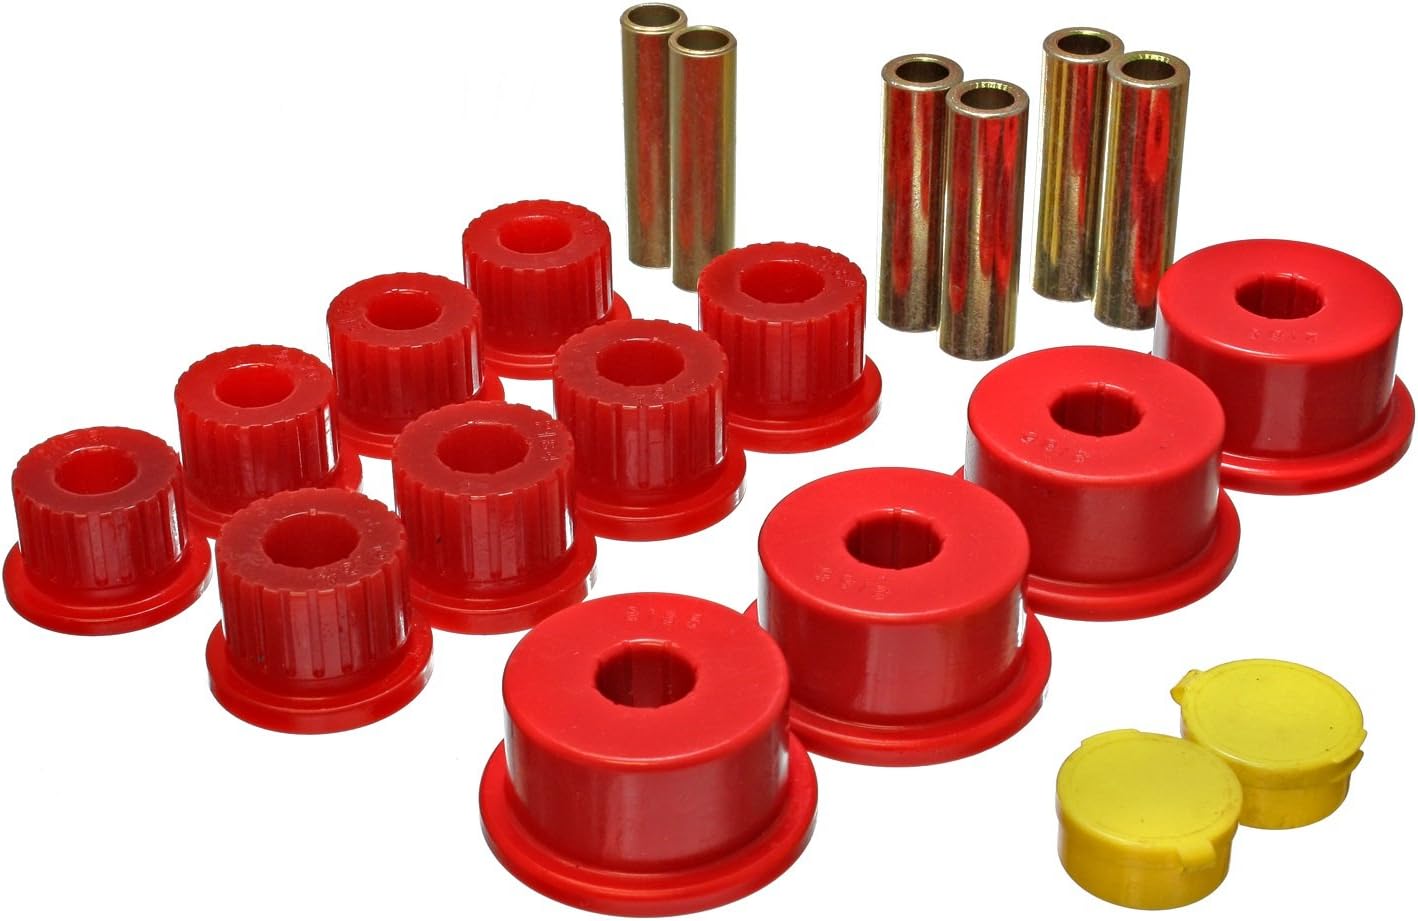
Energy Suspension 5.2109R Rear Spring Bushing for Dodge
Category: Automotive
The nature of this superior material, Energy Suspension's Hyper-Flex, is the result of twenty plus years of experience working with and formulating polyurethane materials. Careful selection of material firmness or durometer is used for each specific application on the vehicle's suspension and frame. The three most valuable reasons for using Energy Suspension's Hyper-Flex components are: performance, durability and appearance. Called "HYPERformance", Energy Suspension's Hyper-Flex is performance polyurethane that delivers an amazing amount of performance to any vehicle that runs with it. Proven on the race track as well as the street, on and off-road, under the most demanding conditions. Over twenty years of positive customer raves have attested to that. Whether domestic or import, front, rear or 4WD, or old or new, all vehicles will achieve that level of performance that has made Energy Suspension the most asked-for name in performance polyurethane suspension components. Durable Hyper-Flex components do not rot or deteriorate from exposure to oils and undercar chemicals or atmospheric conditions like smog and ozone. Unlike O.E.M. rubber, Hyper-Flex components will not break down and deteriorate causing mushy handling and poor steering response. Certainly not what you want on your vehicle. And for improved appearance, Hyper-Flex components are available in red or black, to suit your needs for show or go.
Features: Durability is superior for cars, trucks and SUVs; road salt, oil, and a host of other common under car contaminants will eventually destroy the rubber bushings on your vehicles, not to mention the weight and torque forces that typically compress rubber | Hyper-Flex replacement polyurethane components stand up well to contaminants that often destroy rubber and have been engineered to give longer-lasting performance and not compress permanently | Hyper-Flex is offered in a variety of durometers (firmness or softness), depending on product application; performance tested and race proven; used for all of Energy Suspension products that require a higher level of performance and durability | If you are modifying, building a new vehicle for scratch or restoring an old one, Energy Suspension's Hyper-Flex performance polyurethane should be the 'ground zero' focus of your present and next vehicle plans | Over two decades of in-house experience in innovating, engineering and formulating a wide selection of polyurethane components for many different industries, Energy Suspension has qualified as a premier manufacturer of high quality polyurethane products